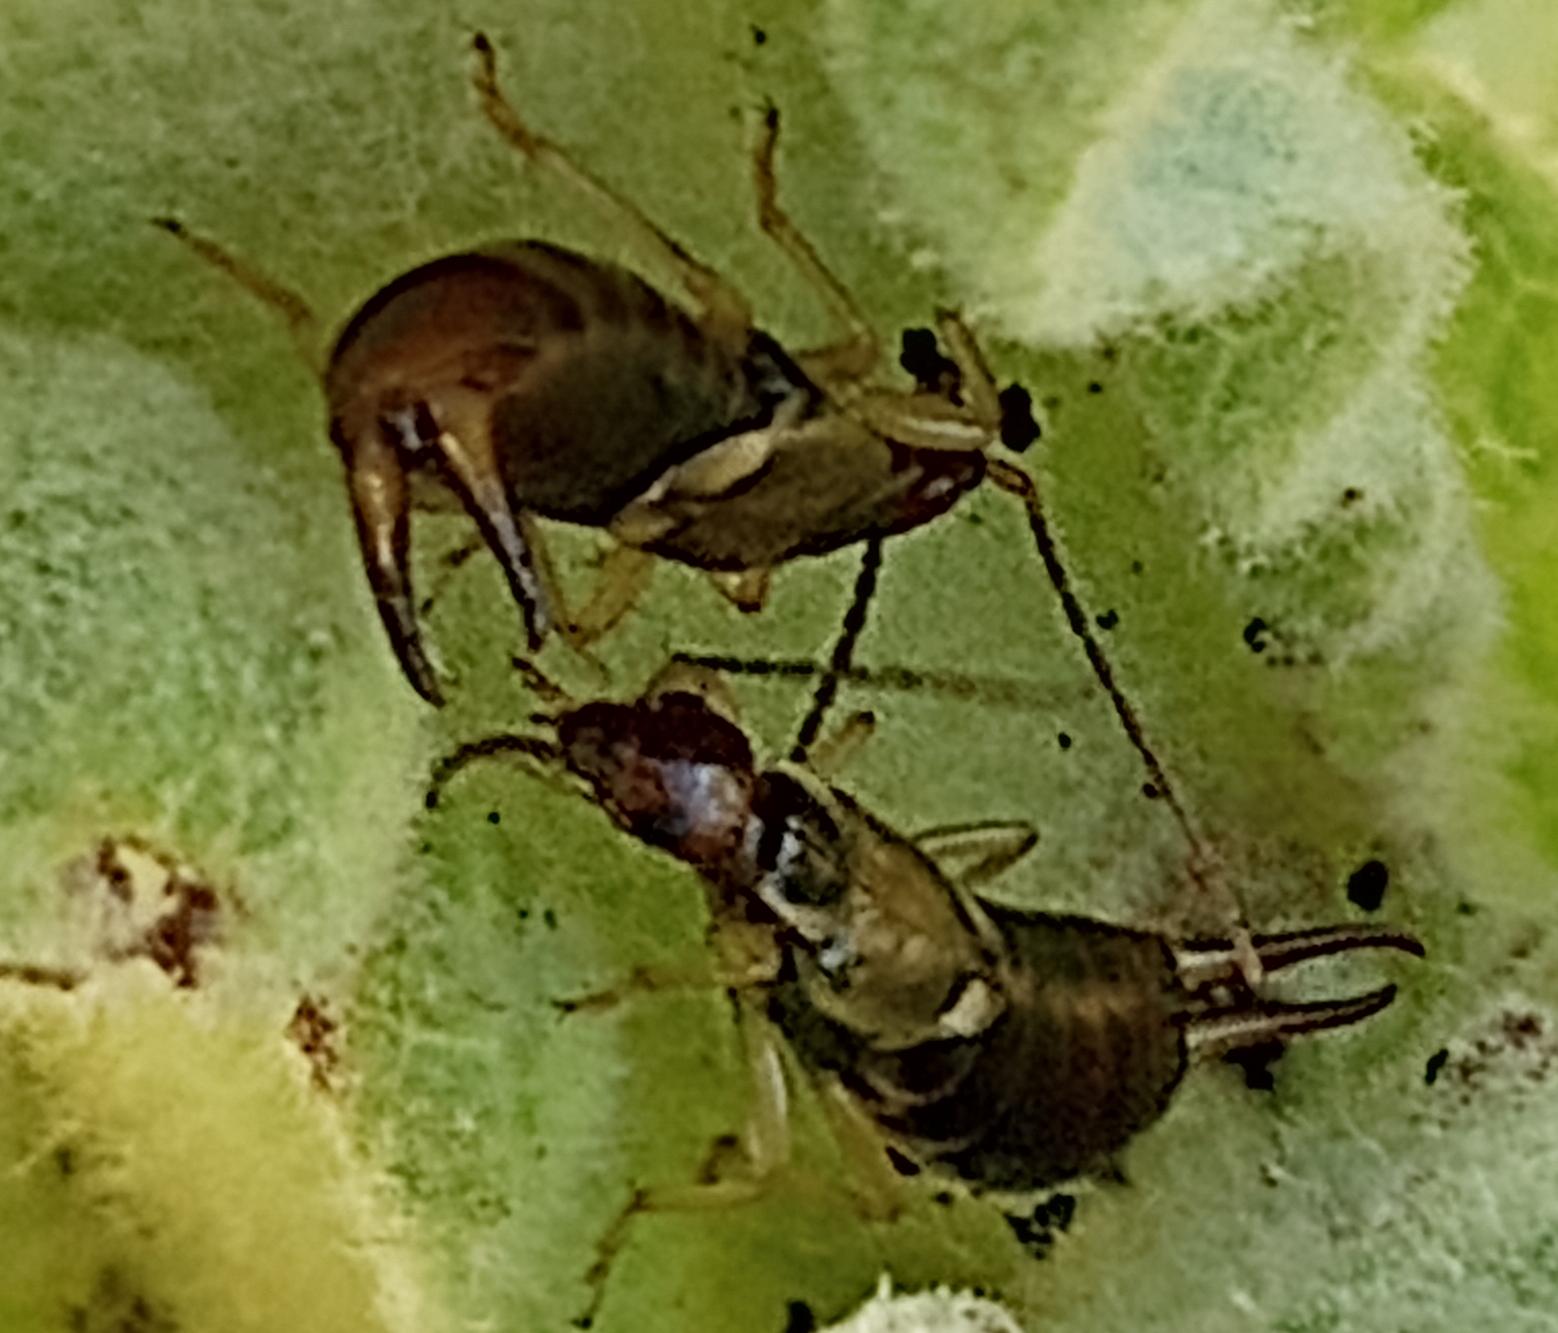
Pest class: occasional_pest